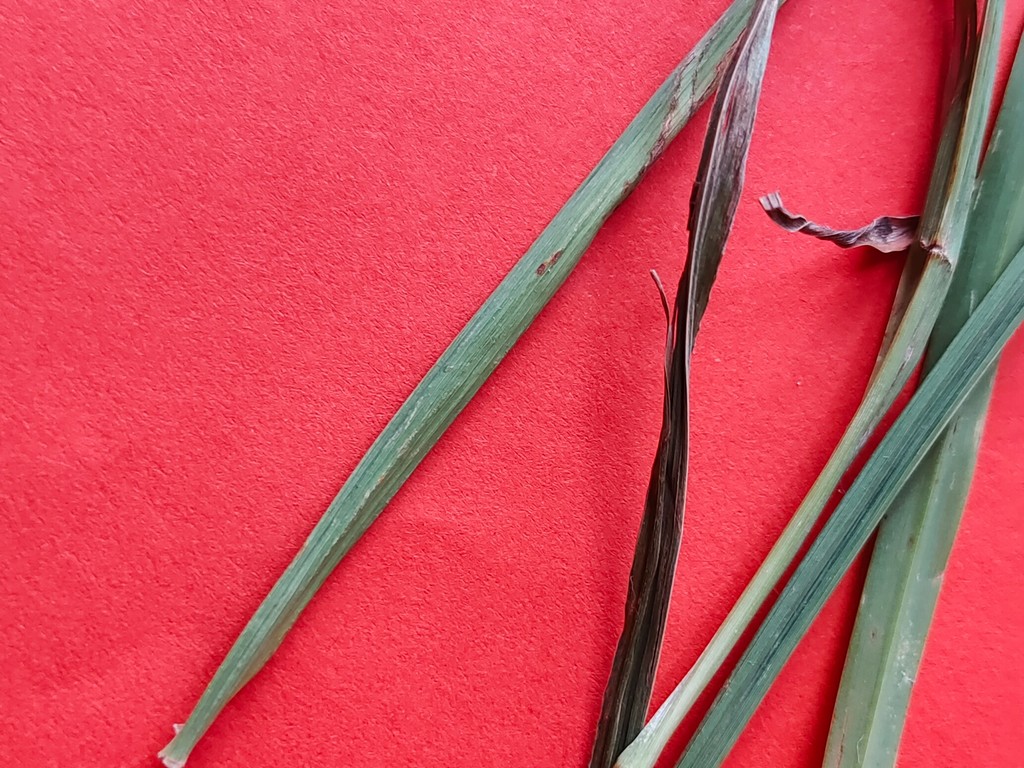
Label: Unhealthy